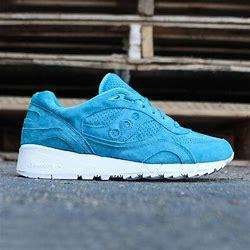
Brand: Saucony
Model: Shadow 6000